Charles Stirling

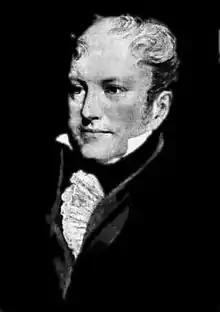
Vice-Admiral Charles Stirling

Charles Stirling (28 April 1760 – 7 November 1833) was a vice-admiral in the British Royal Navy.